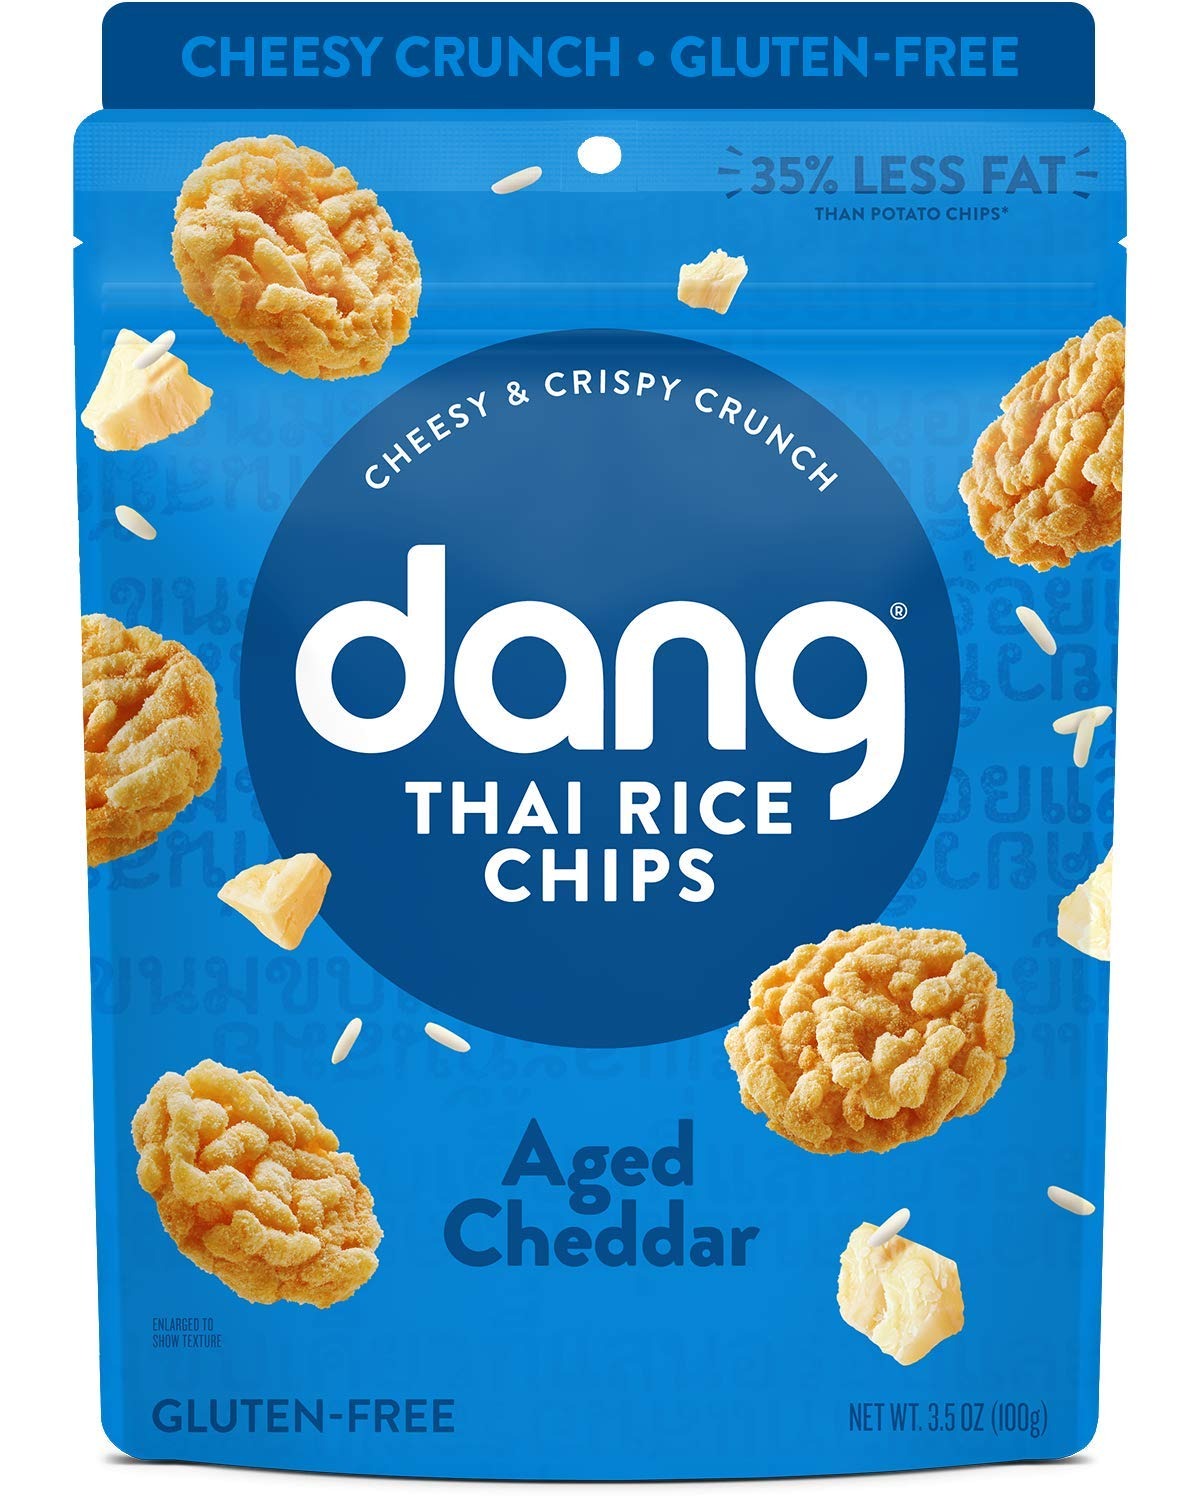
Item Name: Dang Thai Rice Chips | Gluten Free, Soy Free & Preservative Free Rice Crisps, Healthy Snacks Made with Whole Foods (Aged Cheddar, 3.5 Ounce (Pack of 6))
Bullet Point 1: Crunchy cheese flavored snacks blend the best of western flavors and eastern ingredients for an insatiable cheesy bite
Bullet Point 2: Sticky rice is soaked in fresh watermelon juice and coconut milk to bind the grains together and then crisp them up to bring out the flavor of toasted rice
Bullet Point 3: Ingredients are free from gluten and soy; Free of preservatives and B Corp certified; 35% less fat than potato chips; Perfect rice crisps for everyday snacking on-the-go, after school, in the office or whenever you just need a good crunch
Bullet Point 4: Enjoy these mini rice cakes straight from the bag, dip them in hummus or guacamole or add some crunch to your soups and salads
Bullet Point 5: We created Dang, named after our Mom, to share uniquely Asian-American snacks with the flavors and ingredients we love. Inside this bag you'll find delicious whole foods and no fake stuff.
Bullet Point 6: Contains 6 bags, Each bag weighs 3.5 ounces
Product Description: The Aged Cheddar Thai rice chips are inspired by northern Thai street food. We soak sticky rice in fresh watermelon juice and coconut milk to bind the grains together, then crisp them up to bring out the flavor of toasted rice. These crunchy cheese flavored snacks blend the best of western flavors and eastern ingredients for an insatiable cheesy bite.
Value: 21.0
Unit: Ounce

Price: 14.95